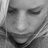
Emotion: sad